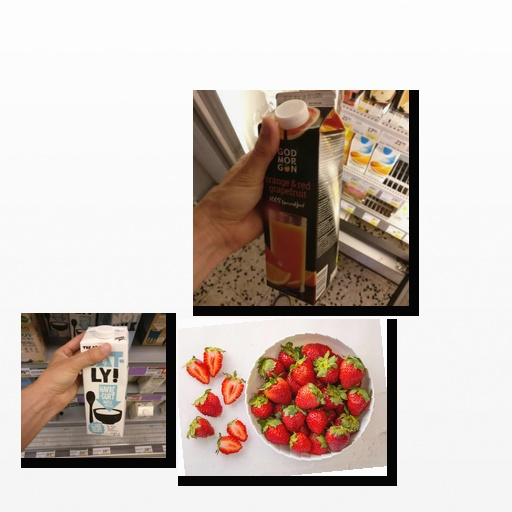
Food items: strawberry, oatghurt, grapefruit_juice